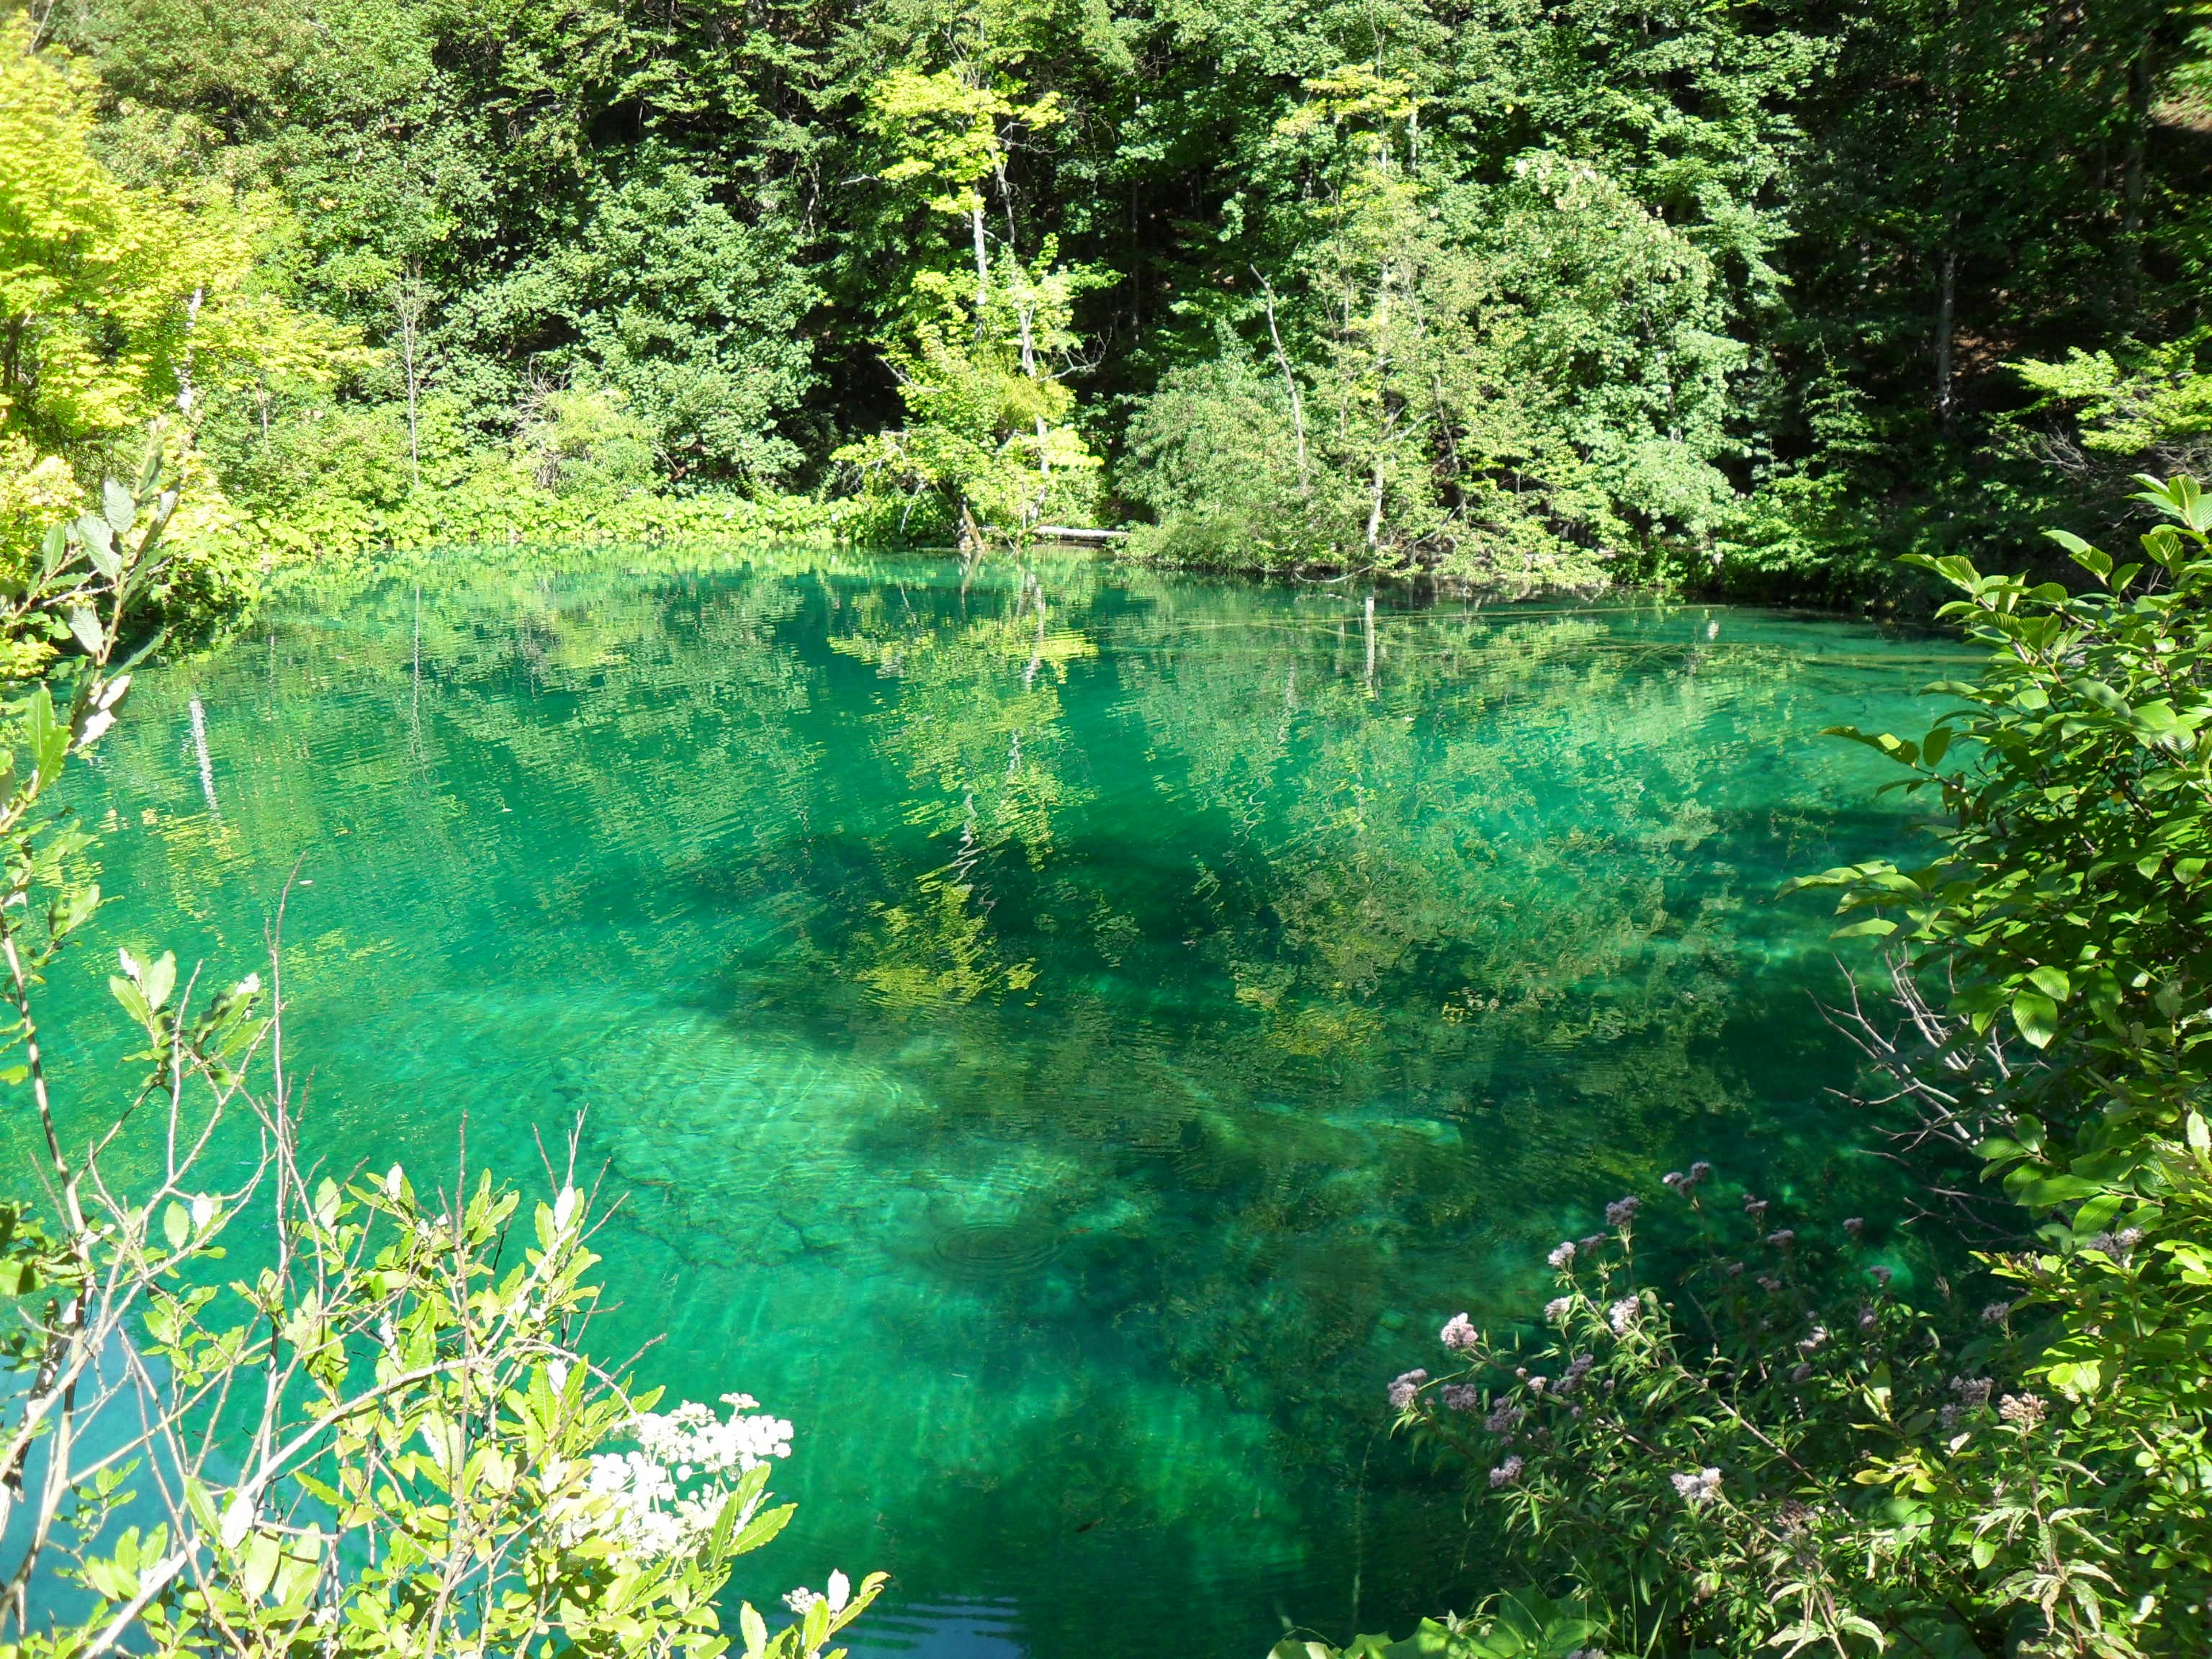
nature, forest, lake, river, pond, stream, green, jungle, national park, body of water, clear water, croatia, vegetation, rainforest, woodland, habitat, water feature, ecosystem, watercourse, nature reserve, plitvice lakes, fish pond, natural environment